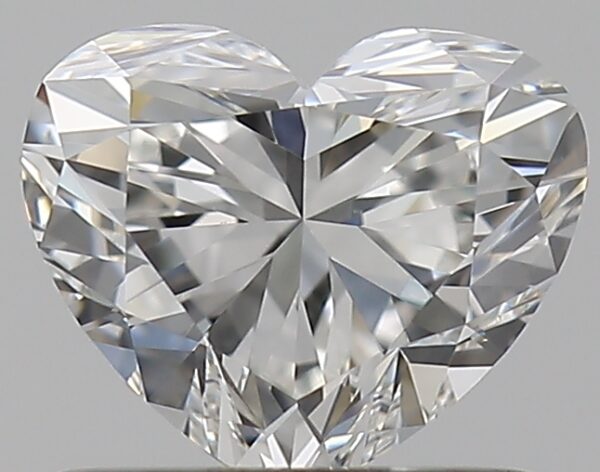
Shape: heart
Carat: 0.7
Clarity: VVS2
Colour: G
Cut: VG
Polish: EX
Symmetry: EX
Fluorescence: F
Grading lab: GIA
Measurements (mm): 5.04 x 6.05 x 3.66